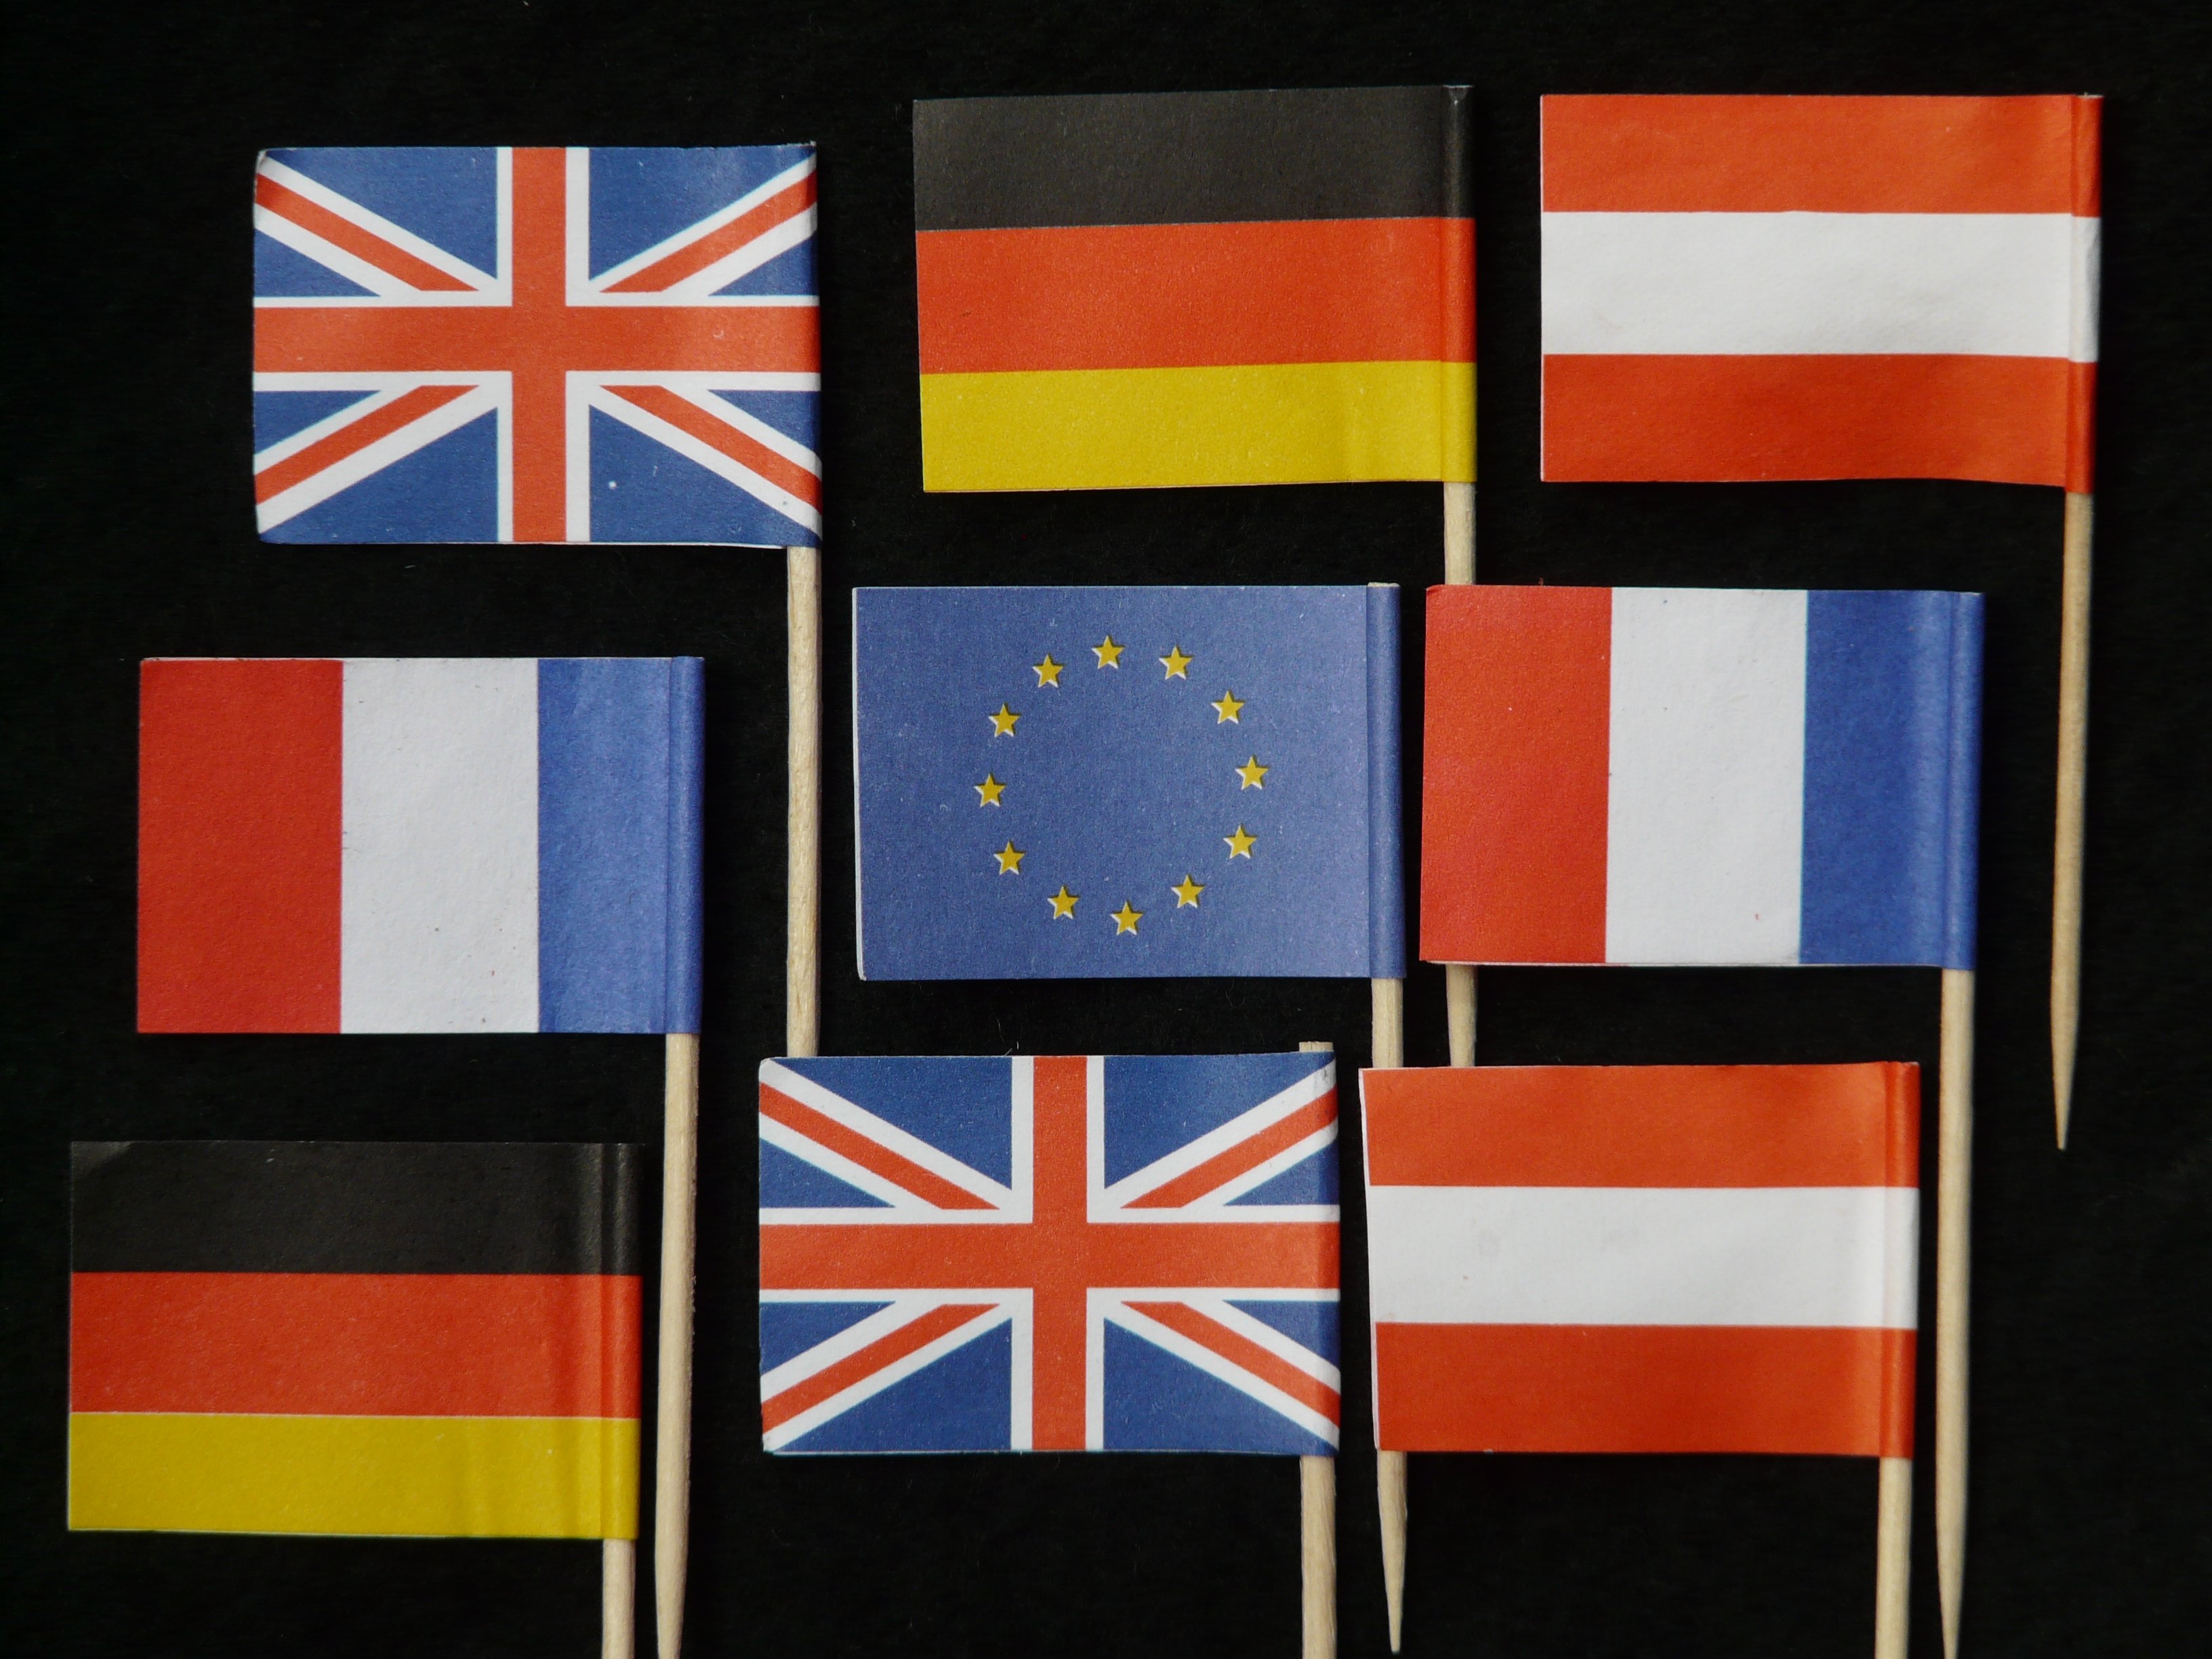
country, france, europe, line, color, flag, colorful, circle, austria, symmetry, flags, germany, shape, united kingdom, modern art, flag of the united states